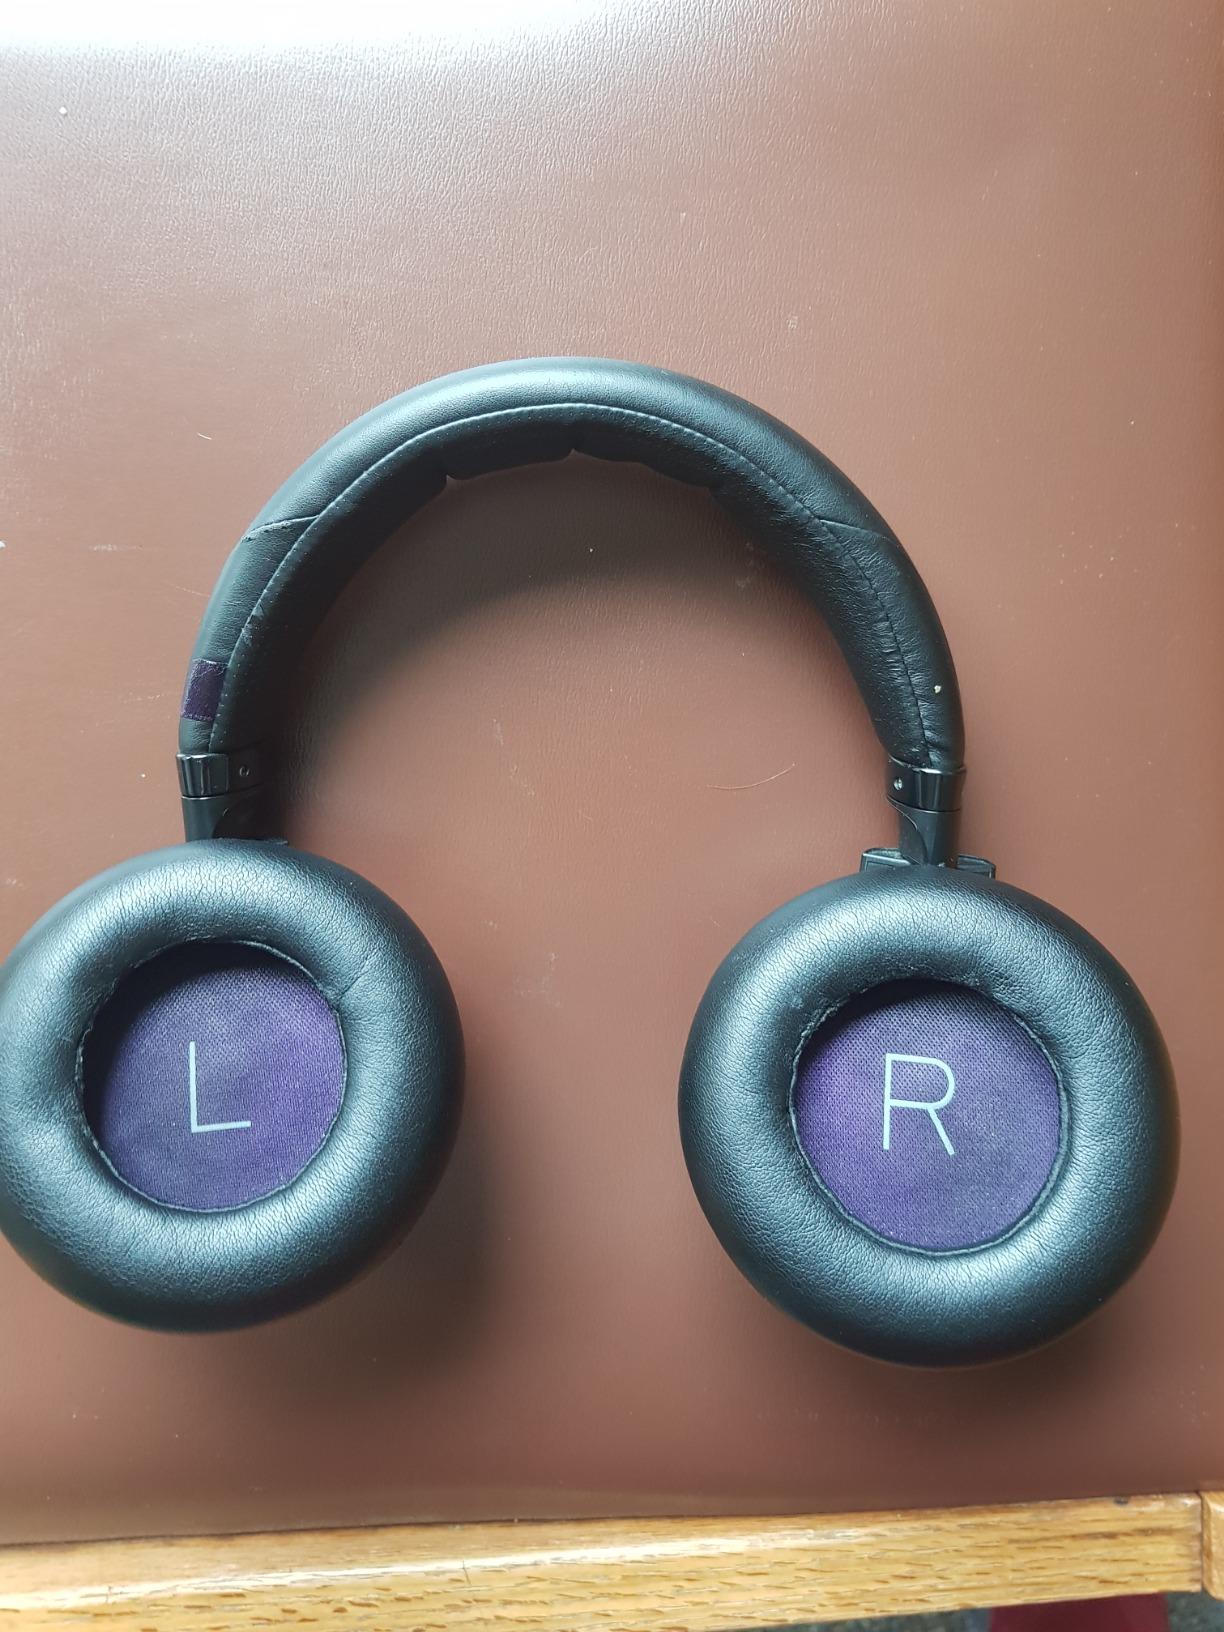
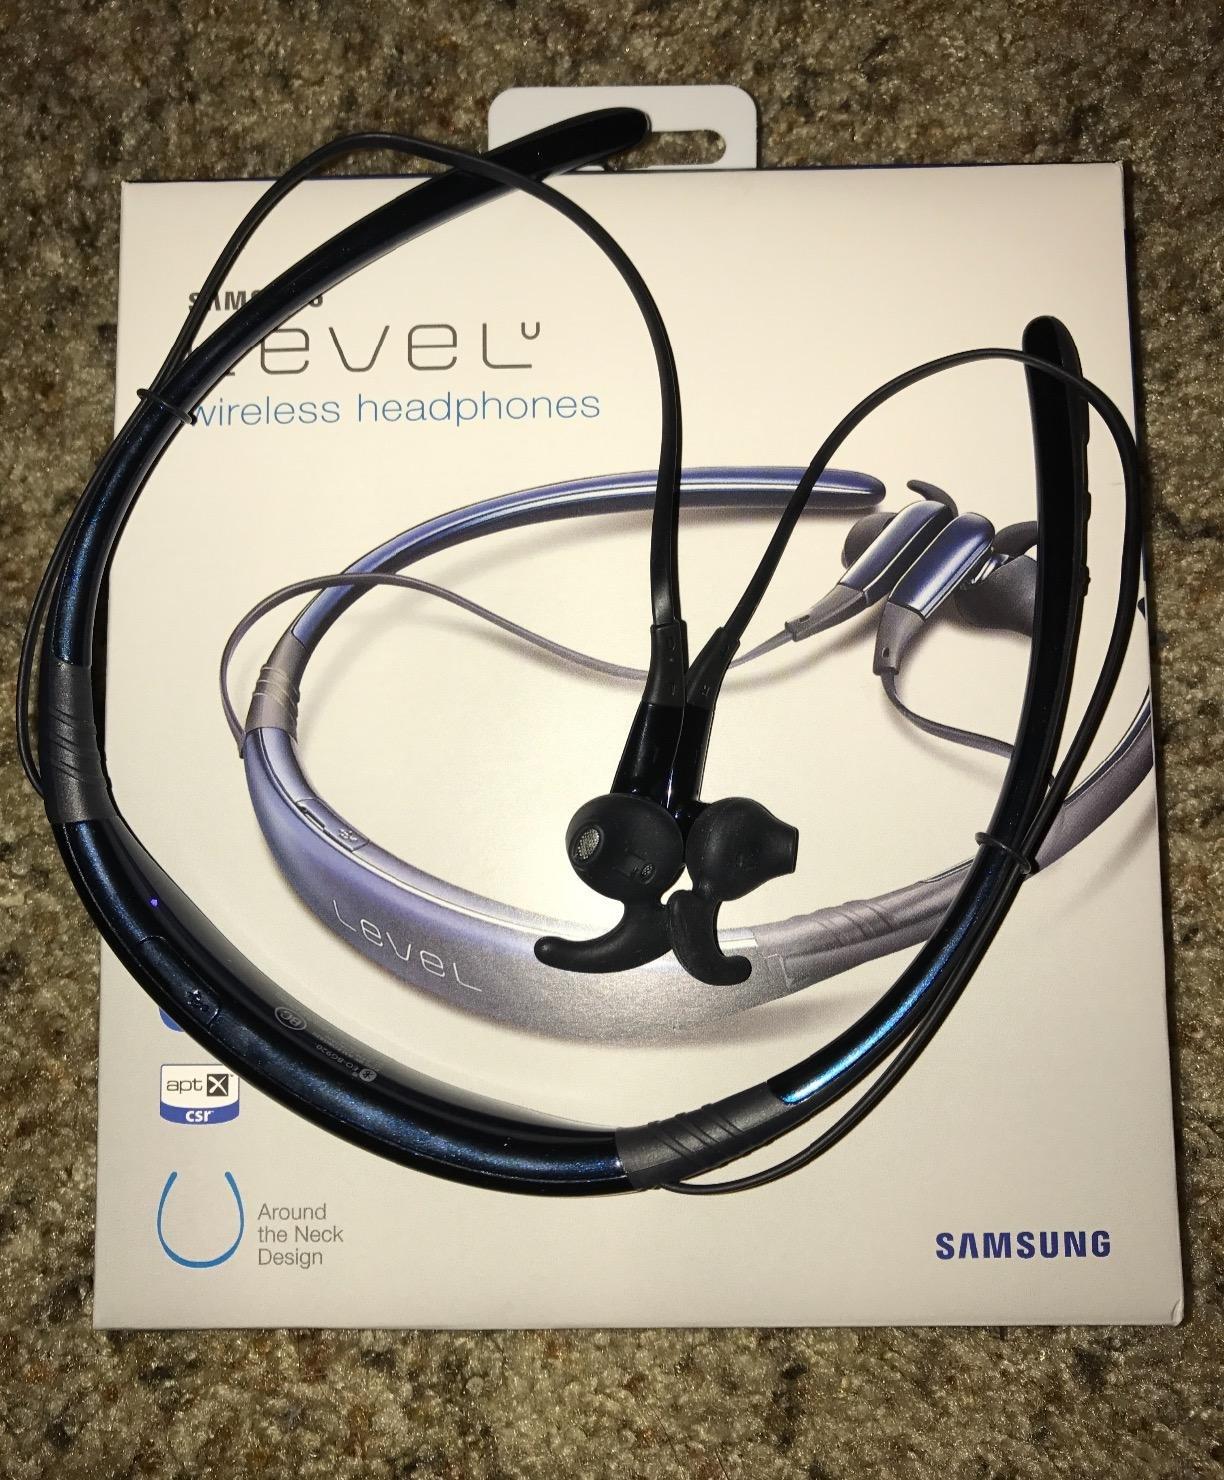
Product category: headphones
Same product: no